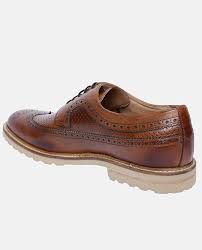
Label: Brogue